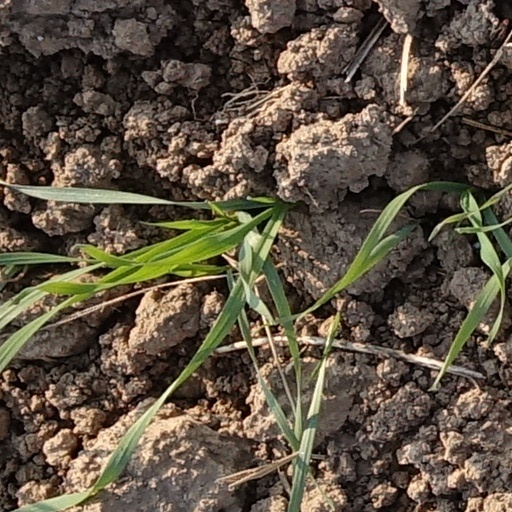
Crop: wheat